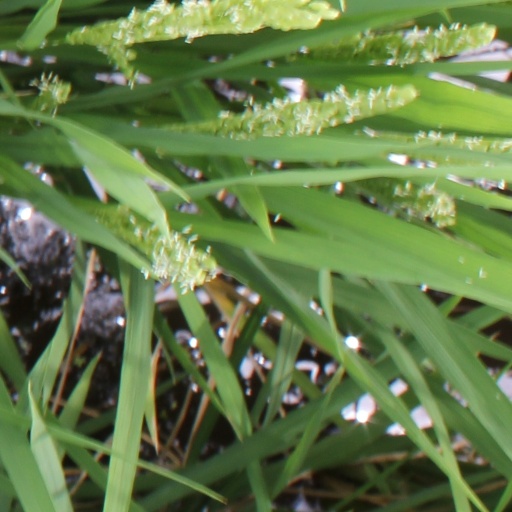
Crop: rice